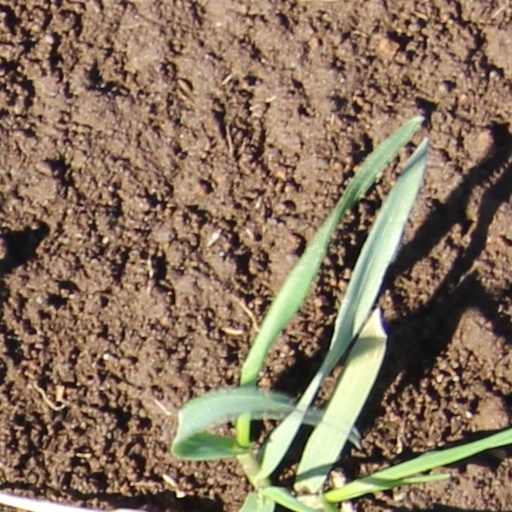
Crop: wheat